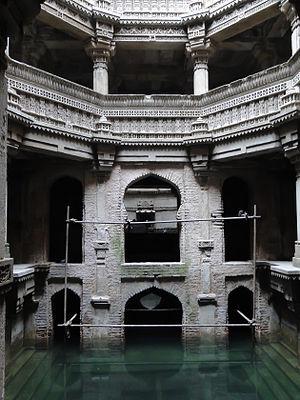
Le Ruda Vav à Adalaj, Inde